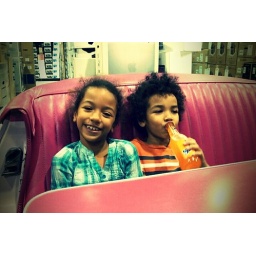
Sitting in the pink car